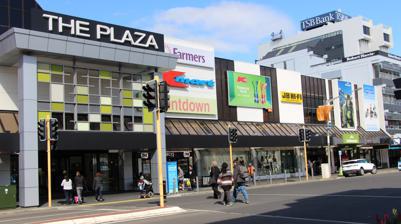
Building: The Plaza Shopping Centre
Country: New Zealand
Year built: 1986
Shopping mall in Palmerston North, New Zealand The Plaza Shopping Centre Location Palmerston North, New Zealand Coordinates 40°21′25″S 175°36′47″E / 40.35696°S 175.613019°E / -40.35696; 175.613019 Opening date 1986 Owner Kiwi Property No. of stores and services 100+ No. of anchor tenants 4 Total retail floor area 32,000 m 2 (340,000 sq ft) No. of floors 1 Parking 1200 Parking Spaces Website http://www.theplaza.co.nz/ The Plaza Shopping Centre is a shopping mall in the central area of Palmerston North , New Zealand owned by Kiwi Property. It is the largest shopping mall in the Manawatu region. History The PDC Plaza and Department Store in early 1990. The mall was officially opened by Prime Minister David Lange on 11 April 1986 as the PDC Plaza . The Premier Drapery Company (PDC) was a major department store in Palmerston North, owned by the Manawatu Co-Operative Society. The mall was developed around the PDC department store in response to the trend away from department stores towards shopping malls. Declining turnover coupled with the 1987 stock market crash saw PDC and the Co-Operative Society go into receivership in 1988, and the mall and department store were sold off. The PDC department store was closed and demolished in 1990 to make way for an extension of the mall. Originally 19,700 m 2 (212,000 sq ft), the mall underwent redevelopment from 2008 to 2010 refurbishing the existing space and expanding to 32,000 m 2 (340,000 sq ft).  Redevelopment was done in three stages. The first stage opened in March 2009 with a new food court, a multi-level carpark and 15 new specialty stores . The second stage opened in September 2009 with an additional 10 specialty stores. The third stage opened March 2010 with the addition of 32 specialty stores, a two-storey 7,200 m 2 (78,000 sq ft) Farmers department store and another multi-level carpark . References